Lillehammer Olympiapark

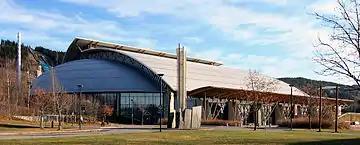
Håkons Hall

Håkons Hall is an arena which was used for ice hockey at the 1994 Winter Olympics. In the 1994 Winter Paralympics, Håkons Hall was used for the opening and closing ceremonies. The venue has a capacity for 11,500 seated spectators and is the largest handball and ice hockey venue in the country. The stands are flexible and telescopic, allowing for flexibility in hall use and seating capacity. The arena can be configured with a stage. The hall can be set up to serve 2,000 people at a banquet, or divided up to serve smaller groups. The venue has among other events hosted the finals of the 1999 IIHF World Championship in ice hockey, the Junior Eurovision Song Contest 2004, 2008 European Men's Handball Championship, the 2010 European Women's Handball Championship and the World Women's Handball Championship in 1993 and 1999.